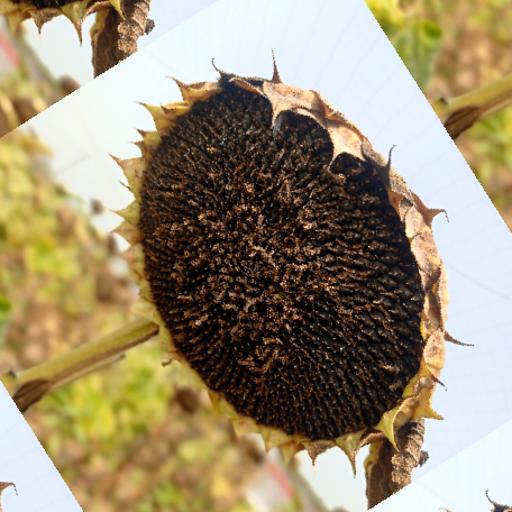
Label: Gray_mold